Maestro (2005 film)

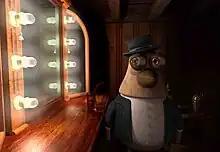
Still from "Maestro"

Maestro is a 2005 Hungarian computer-animated short film written, produced and directed by Géza M. Tóth. It won the Amaryllis Tamás Award at the 7th Kecskemét Animation Film Festival, and was nominated for Best Animated Short Film at the 79th Academy Awards in 2006, but lost to "The Danish Poet".